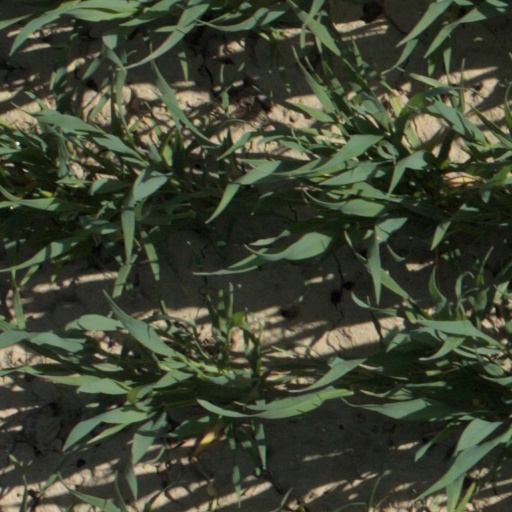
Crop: wheat